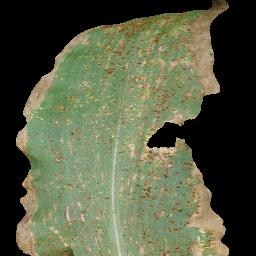
Label: Corn___Common_rust